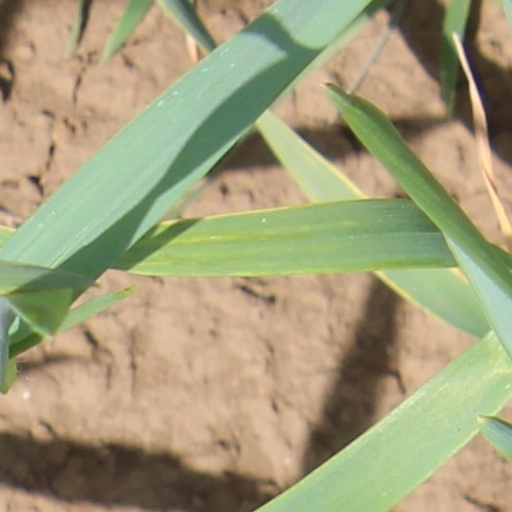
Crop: wheat